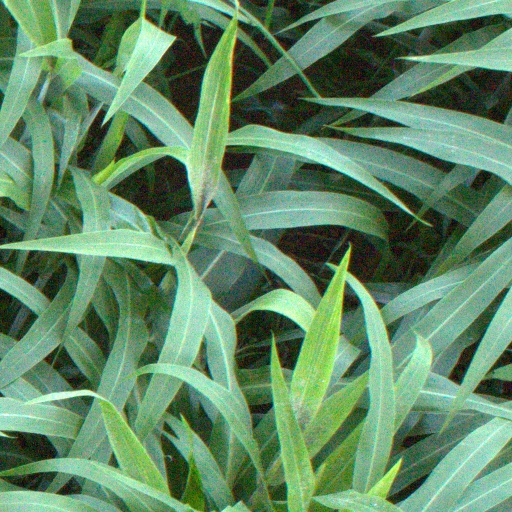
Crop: sorghum